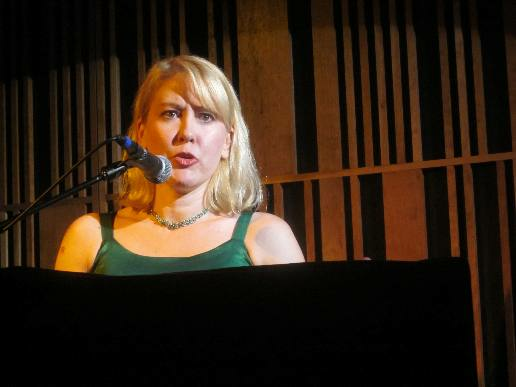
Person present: Yes